Iona National Airways

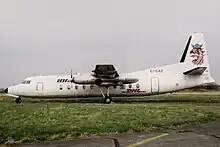
Iona National Airways Fairchild-Hiller FH-227 in 1994

In 1955 Pearse Cahill, Hugh Cahill's son, recognised an opportunity in the Irish Aviation market (Ireland had no major flying club, and no major secondary airline). Aer Lingus was also struggling to survive in the economic recessions of Ireland (which allowed for other enterprises to develop). Pearse did not rush into creating a modern airline, possibly because the money he received from his father to do other things (especially not to fly) may not have been enough to buy larger aircraft. Nonetheless, Pearse bought and shipped three ex-RAF DH Chipmunk aircraft into Ireland. This was to restart the Irish Aero Club, rivalling activities at nearby Weston airfield. Soon afterwards, Pearse realised that he could make aviation in Ireland profitable for Iona, and he imported aircraft for flying clubs around the country, firmly establishing the country with companies such as Cessna and Piper, as well as handling the majority of engine overhauls at Dublin Airport.